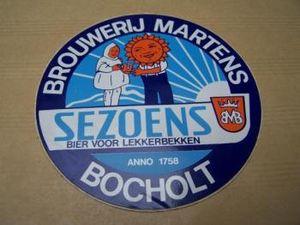
La Brasserie Martens est une brasserie industrielle et familiale belge située à Bocholt en province de Limbourg.